Economic policy of the Joe Biden administration

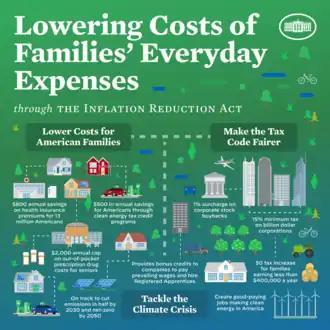
Inflation Reduction Act (IRA) Summary

Biden's $1.9 trillion relief package, the American Rescue Plan Act, was signed into law in March 2021. Many observers identified it to be the largest social welfare initiative undertaken by the federal government in decades, and economists predict low income households will benefit the most from the plan. Analysts also predict that the adult poverty rate could be cut by a quarter, and the child poverty rate cut by half as a result of its passage.